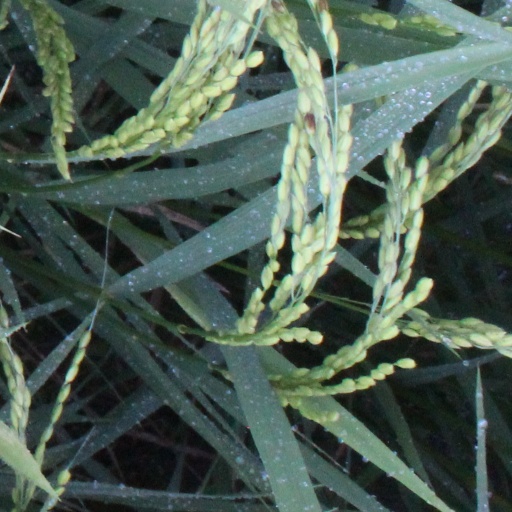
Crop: rice